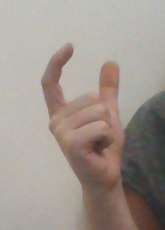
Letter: nun